The Last Full Measure (2019 film)

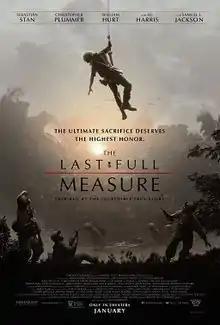
Theatrical release poster

The Last Full Measure is a 2019 American war drama film written and directed by Todd Robinson. It follows the efforts of fictional Pentagon staffer Scott Huffman and many veterans to see the Medal of Honor awarded to William H. Pitsenbarger, a United States Air Force Pararescueman who flew in helicopter rescue missions during the Vietnam War to aid downed soldiers and pilots. Based on true events, the film stars Sebastian Stan, Christopher Plummer, William Hurt, Ed Harris, Samuel L. Jackson, Jeremy Irvine, and Peter Fonda. It was the final film appearance of Fonda, who died before the film’s release; and Plummer's final on screen appearance before his death in 2021, though it had filmed prior to "Knives Out", which was released before it.